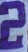
Number: 2